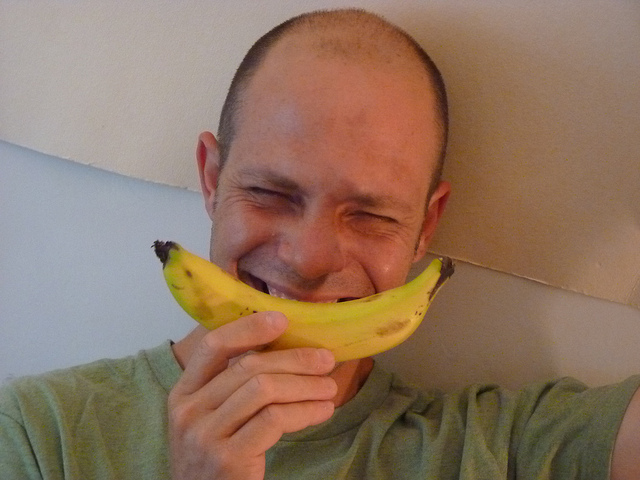
user: Given an image and a question. Answer the question in a short answer. Question: What are a bundle of these fruits called? Short Answer:
assistant: bunch